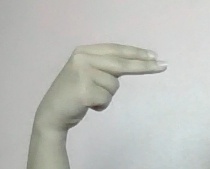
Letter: ain